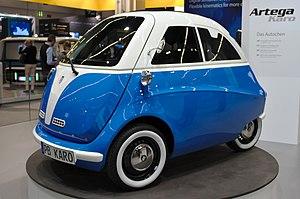
Le salon de l'automobile de Francfort est le plus grand salon automobile au monde jusqu'en 2019. Il est organisé par le Verband der Automobilindustrie, l'union de l'industrie automobile allemande, et planifié par l'Organisation internationale des constructeurs automobiles de 1951 à 2019, tous les deux ans à Francfort-sur-le-Main en Allemagne, en alternance avec le Mondial de l'automobile de Paris. L'édition 2019 est la dernière de ce salon à se dérouler à Francfort, le salon étant déplacé à Munich à partir de 2021.
Artega Automobil GmbH & Co. KG est un constructeur automobile allemand. La société a été fondée par Klaus Dieter Frers à Delbrück en 2006, où furent produits l'Artega GT et l'Artega SE. Les deux ont été dessinés par Henrik Fisker, un ancien d'Aston Martin.